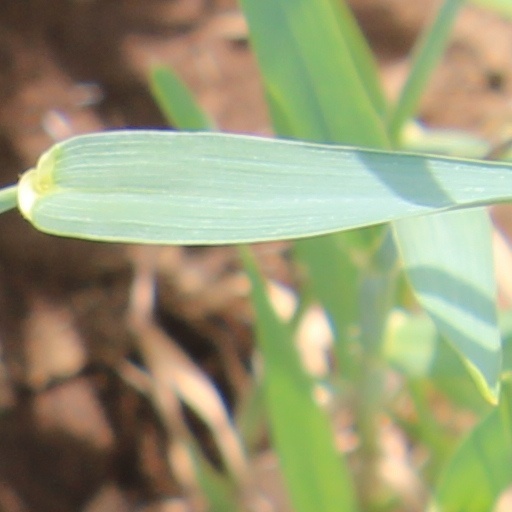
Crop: wheat